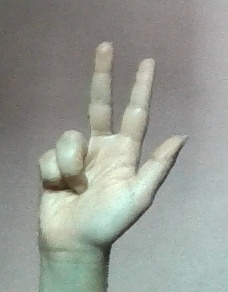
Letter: al